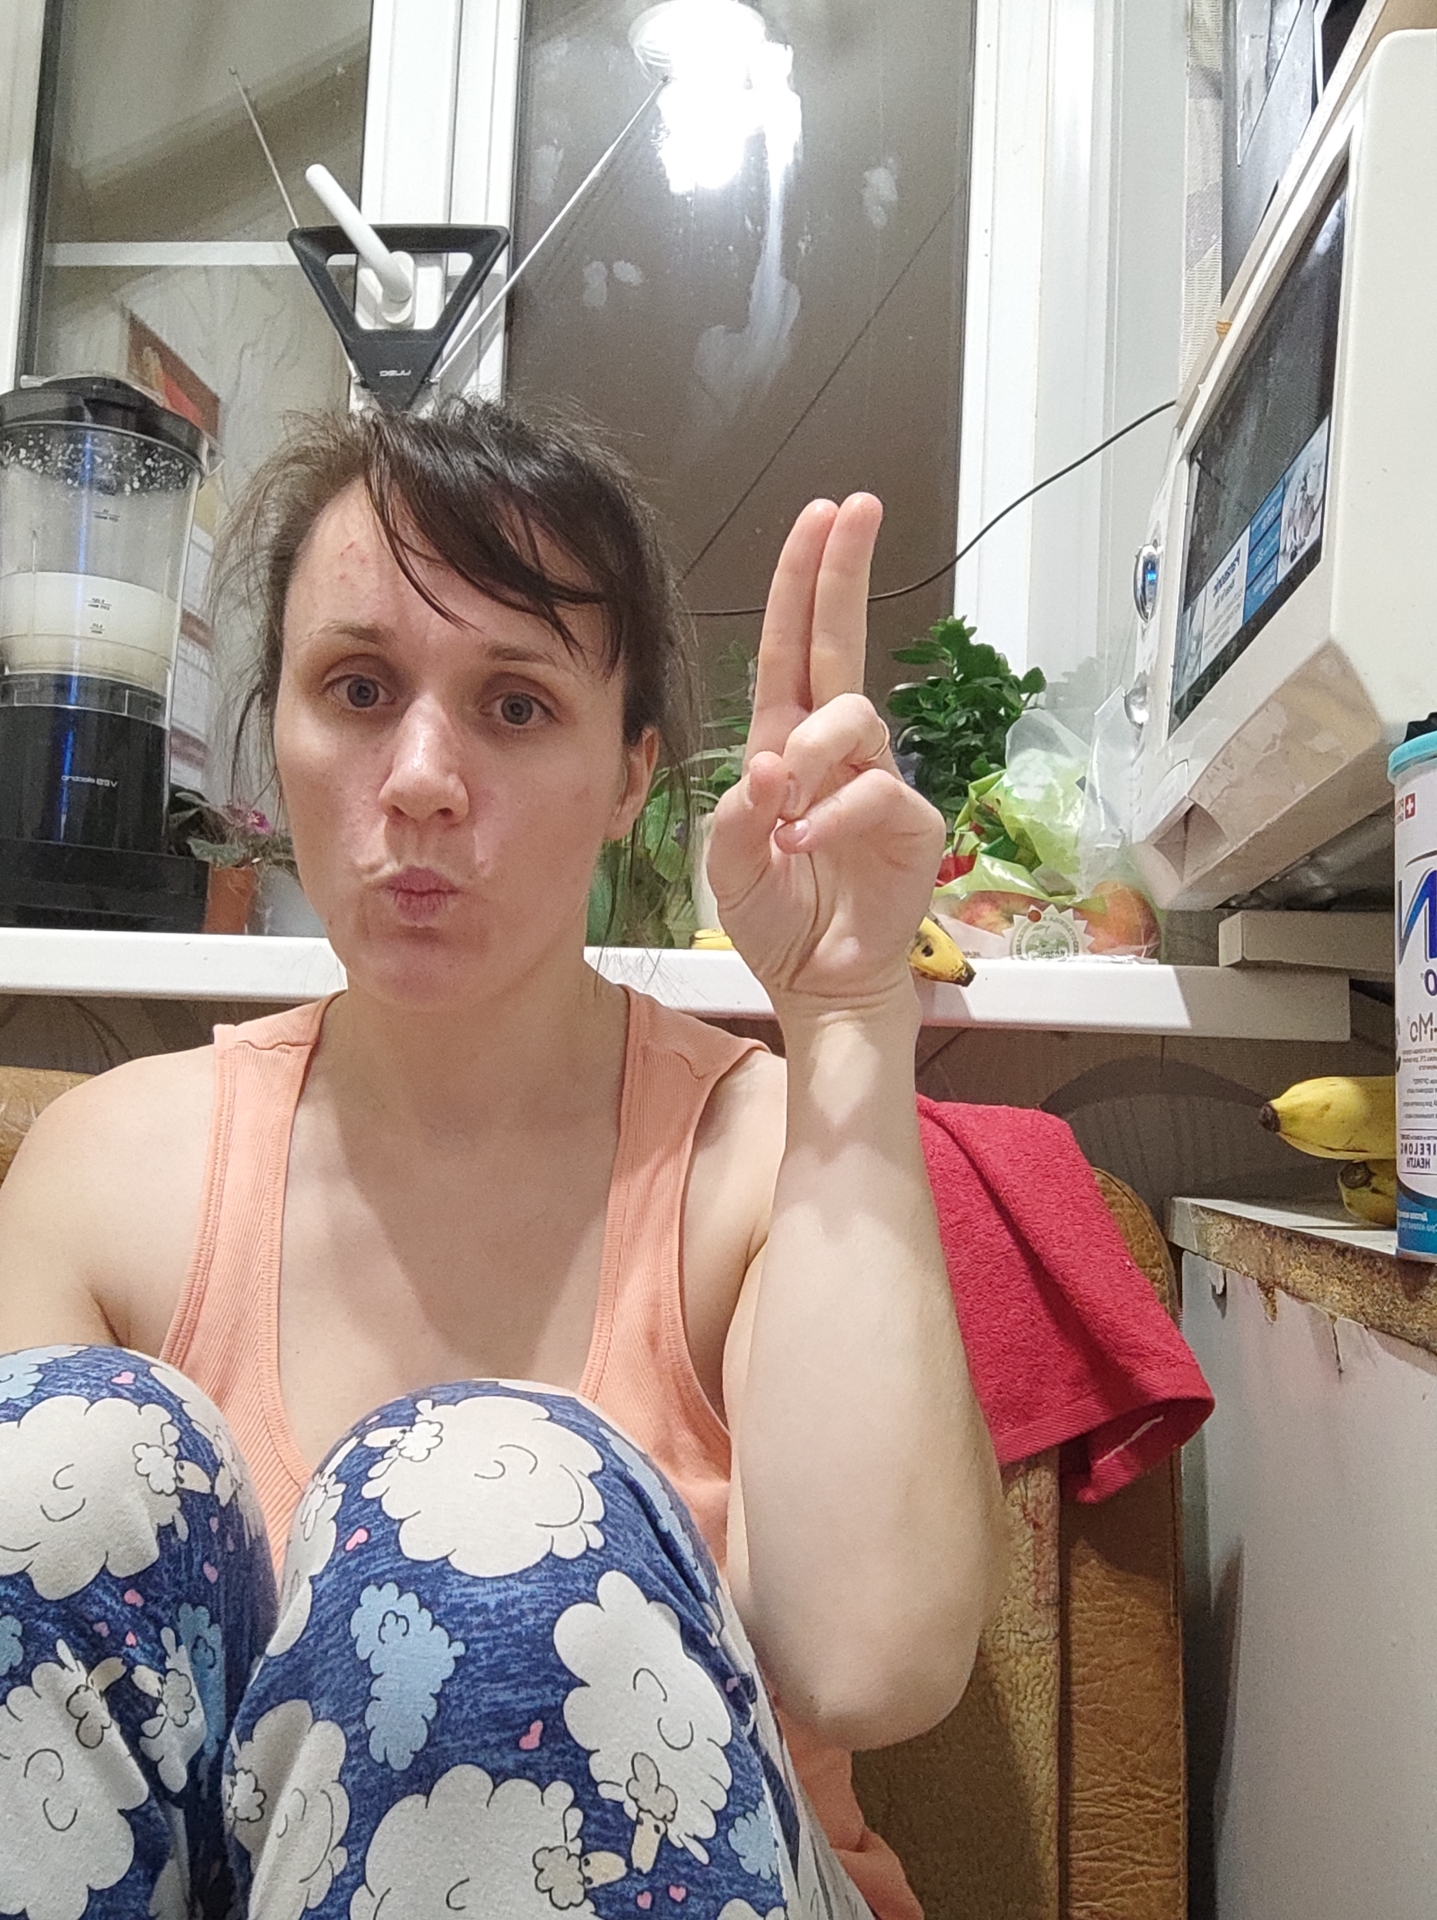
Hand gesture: two_up